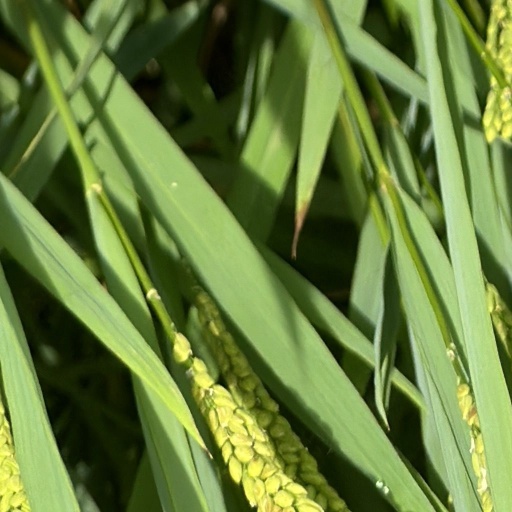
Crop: rice